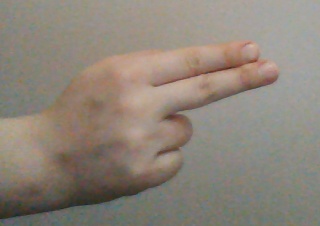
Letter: ain